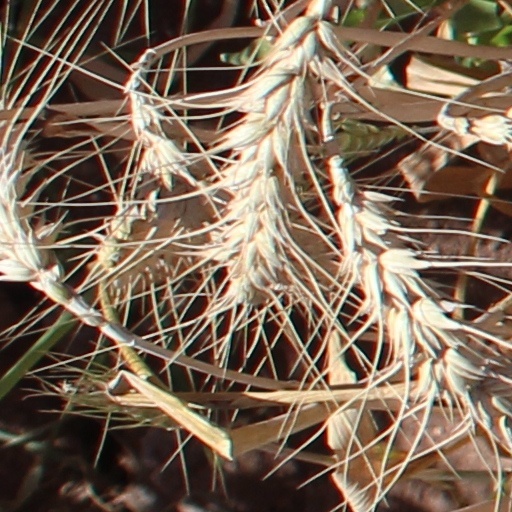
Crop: wheat